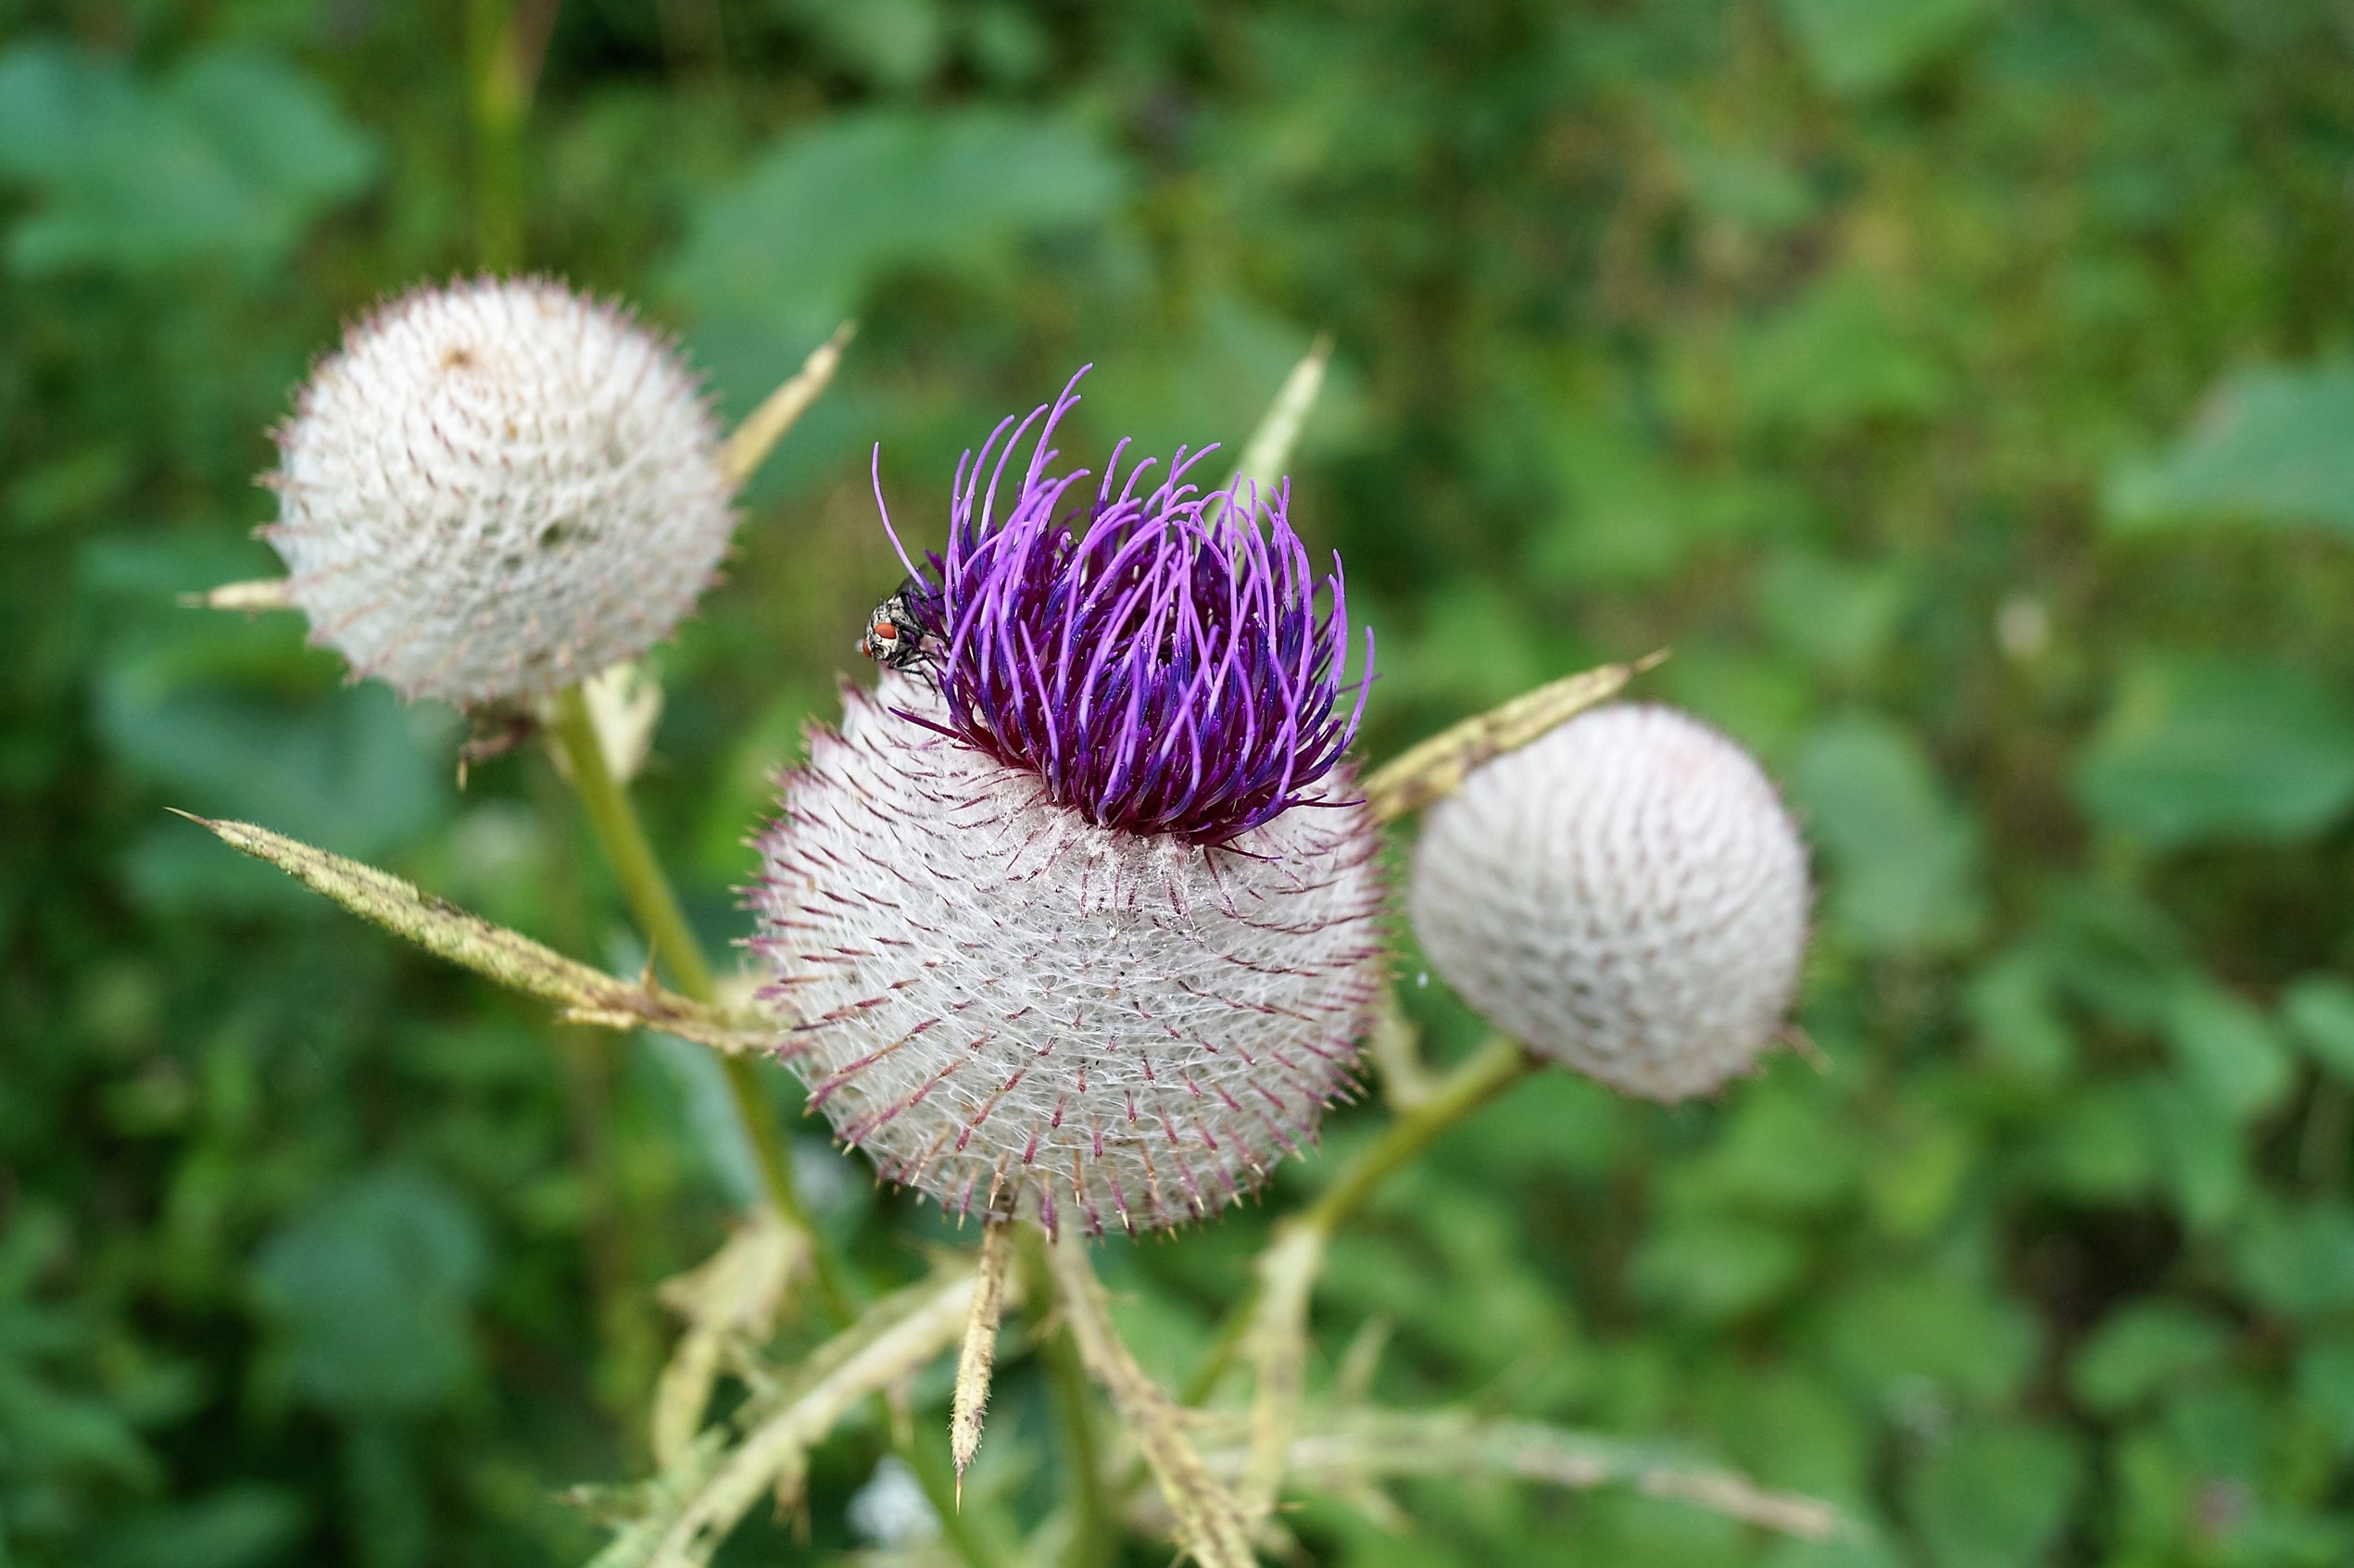
nature, prickly, plant, flower, petal, produce, botany, flora, fauna, wildflower, thistle, fucking, spines, macro photography, flowering plant, daisy family, silybum, land plant